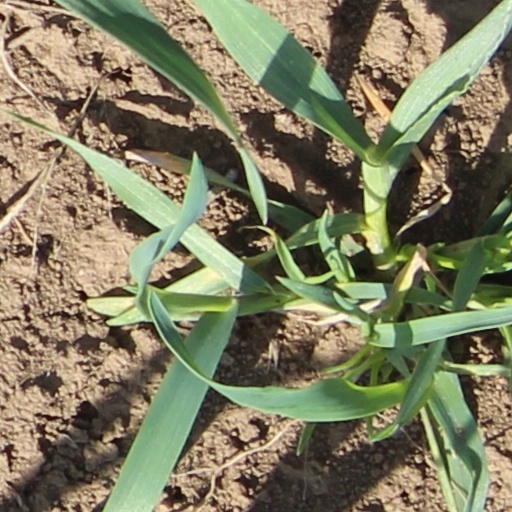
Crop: wheat